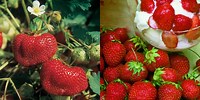
Label: strawberry